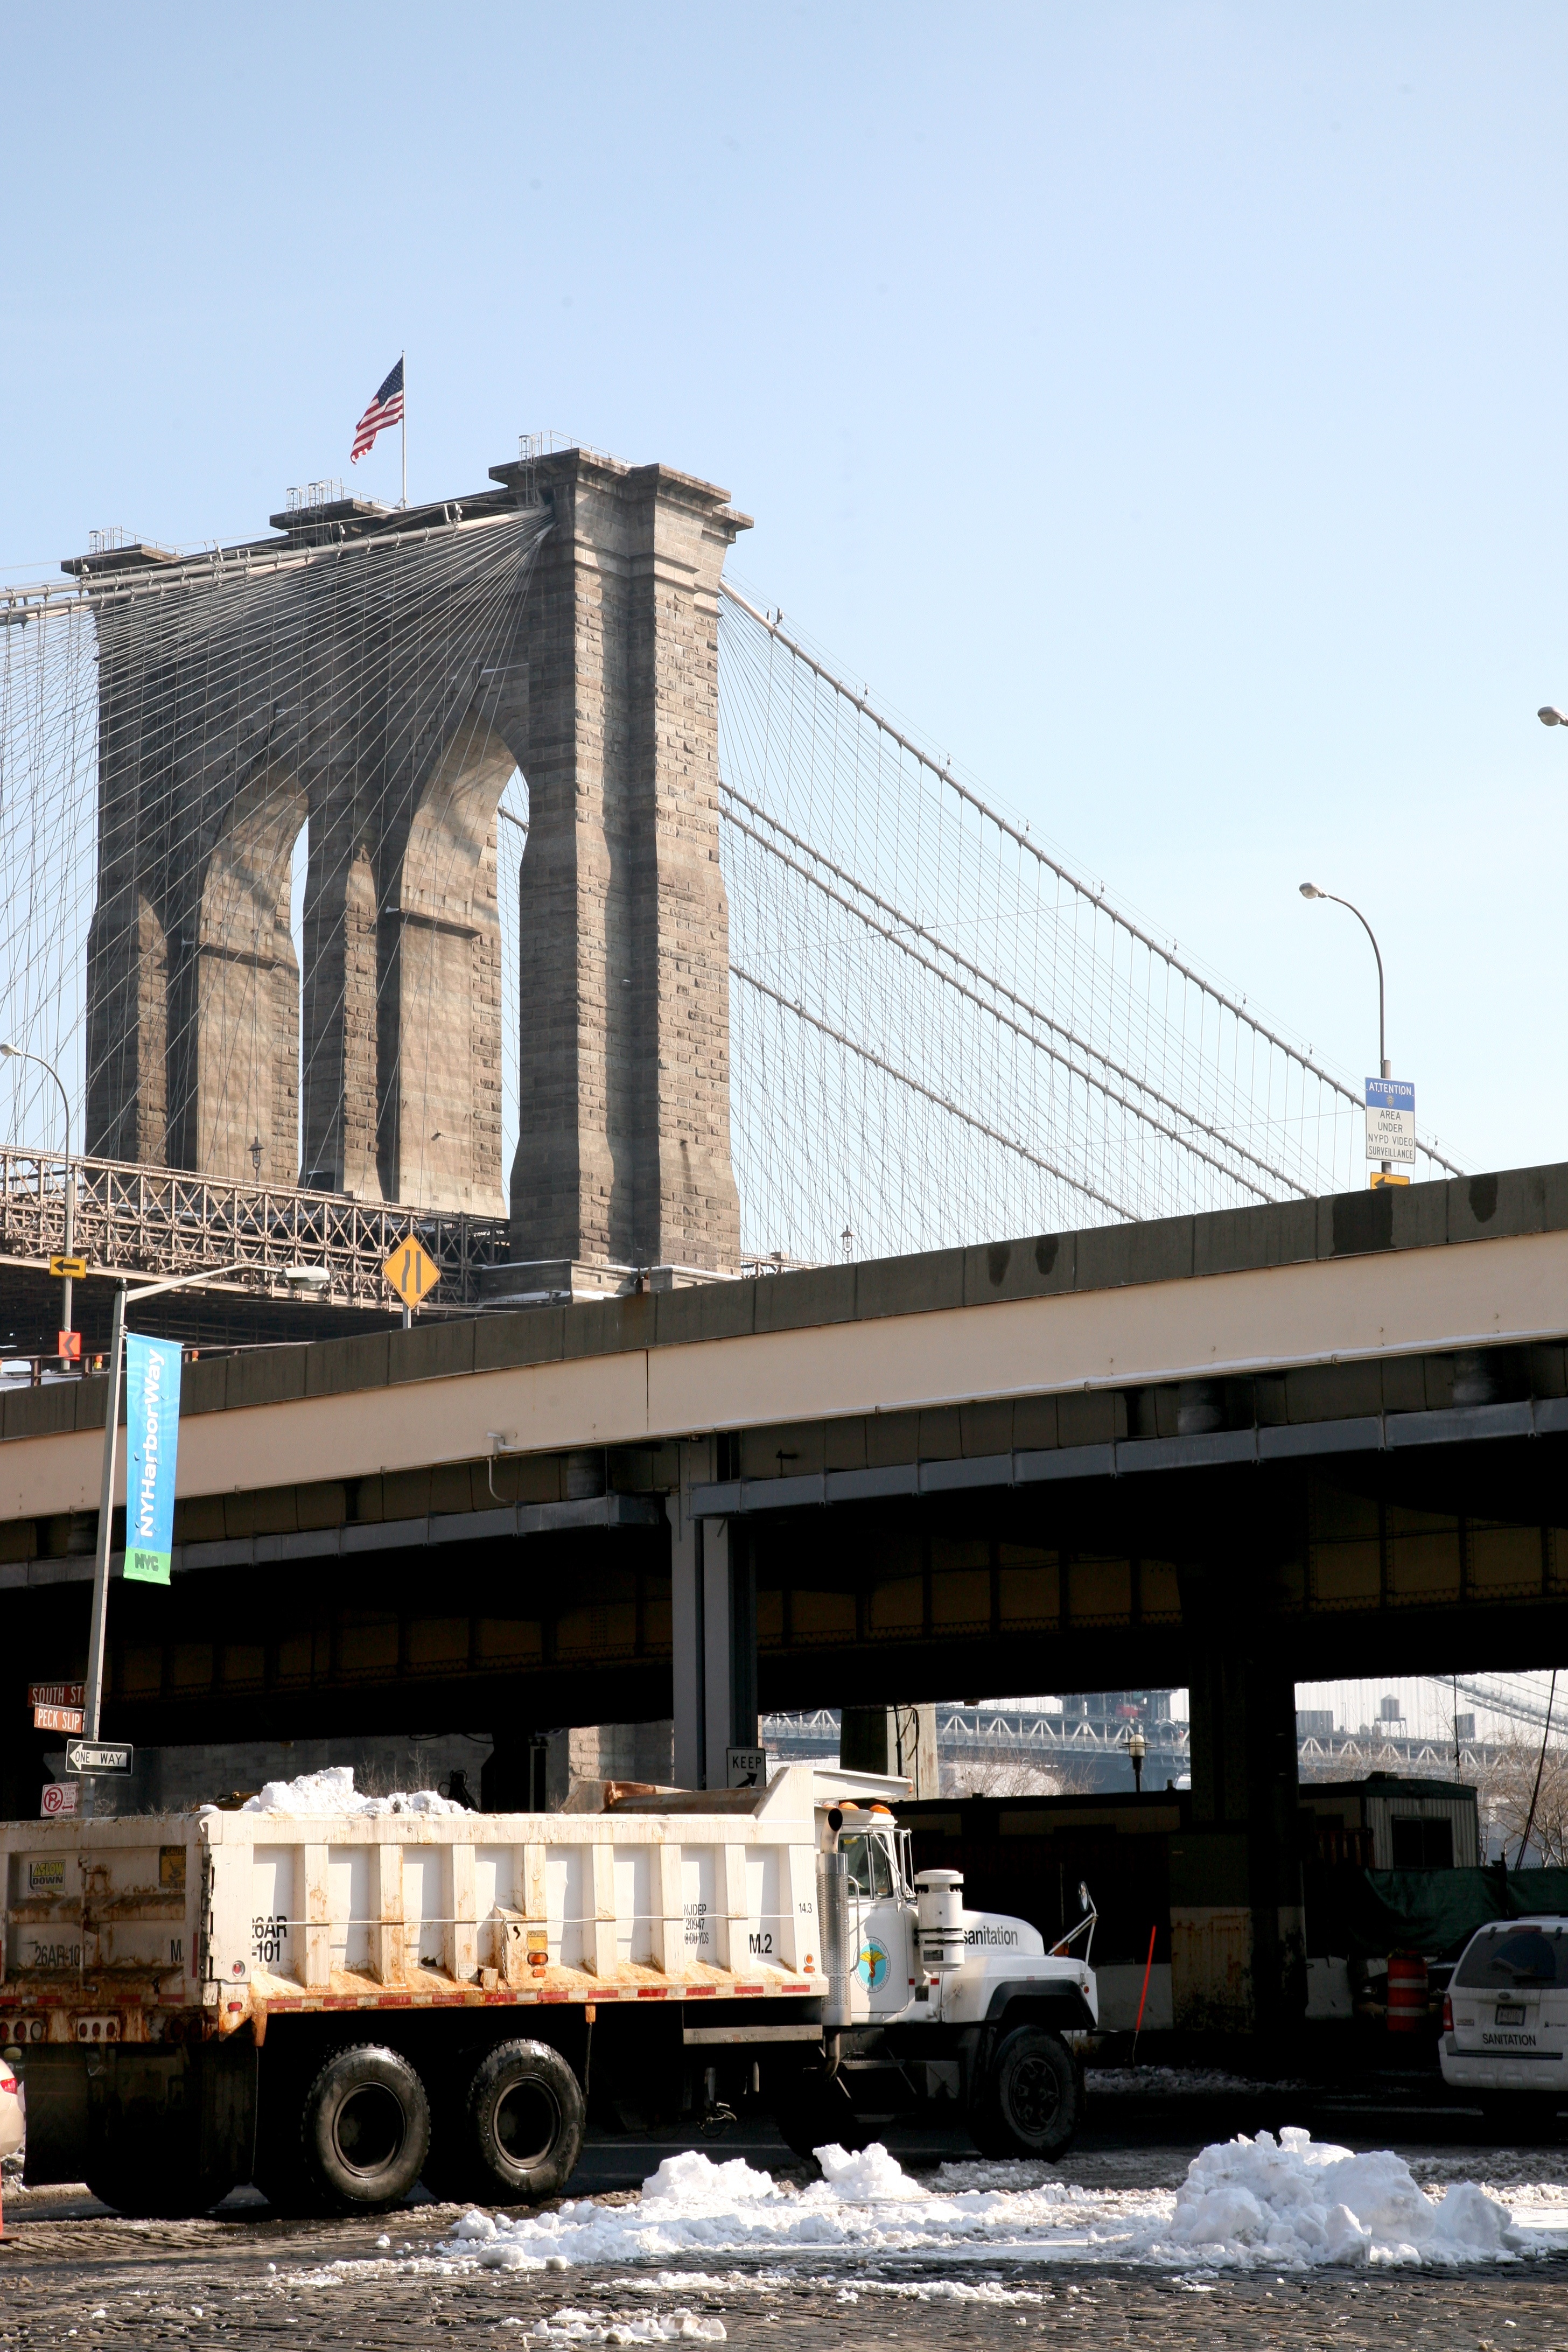
architecture, bridge, train, downtown, transport, construction, vehicle, nyc, industry, public transport, newyork, newyorkcity, ny, seaport, rail transport, urban area